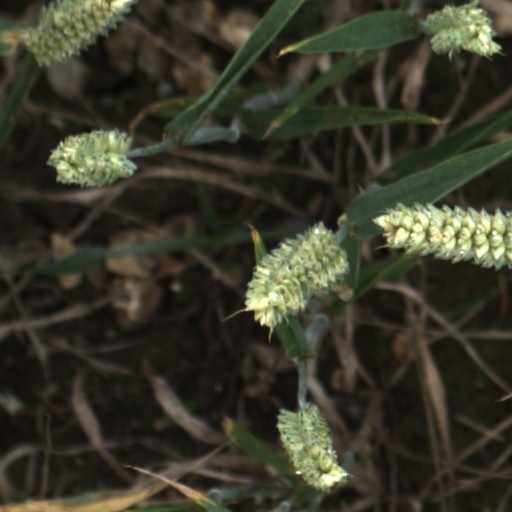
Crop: wheat